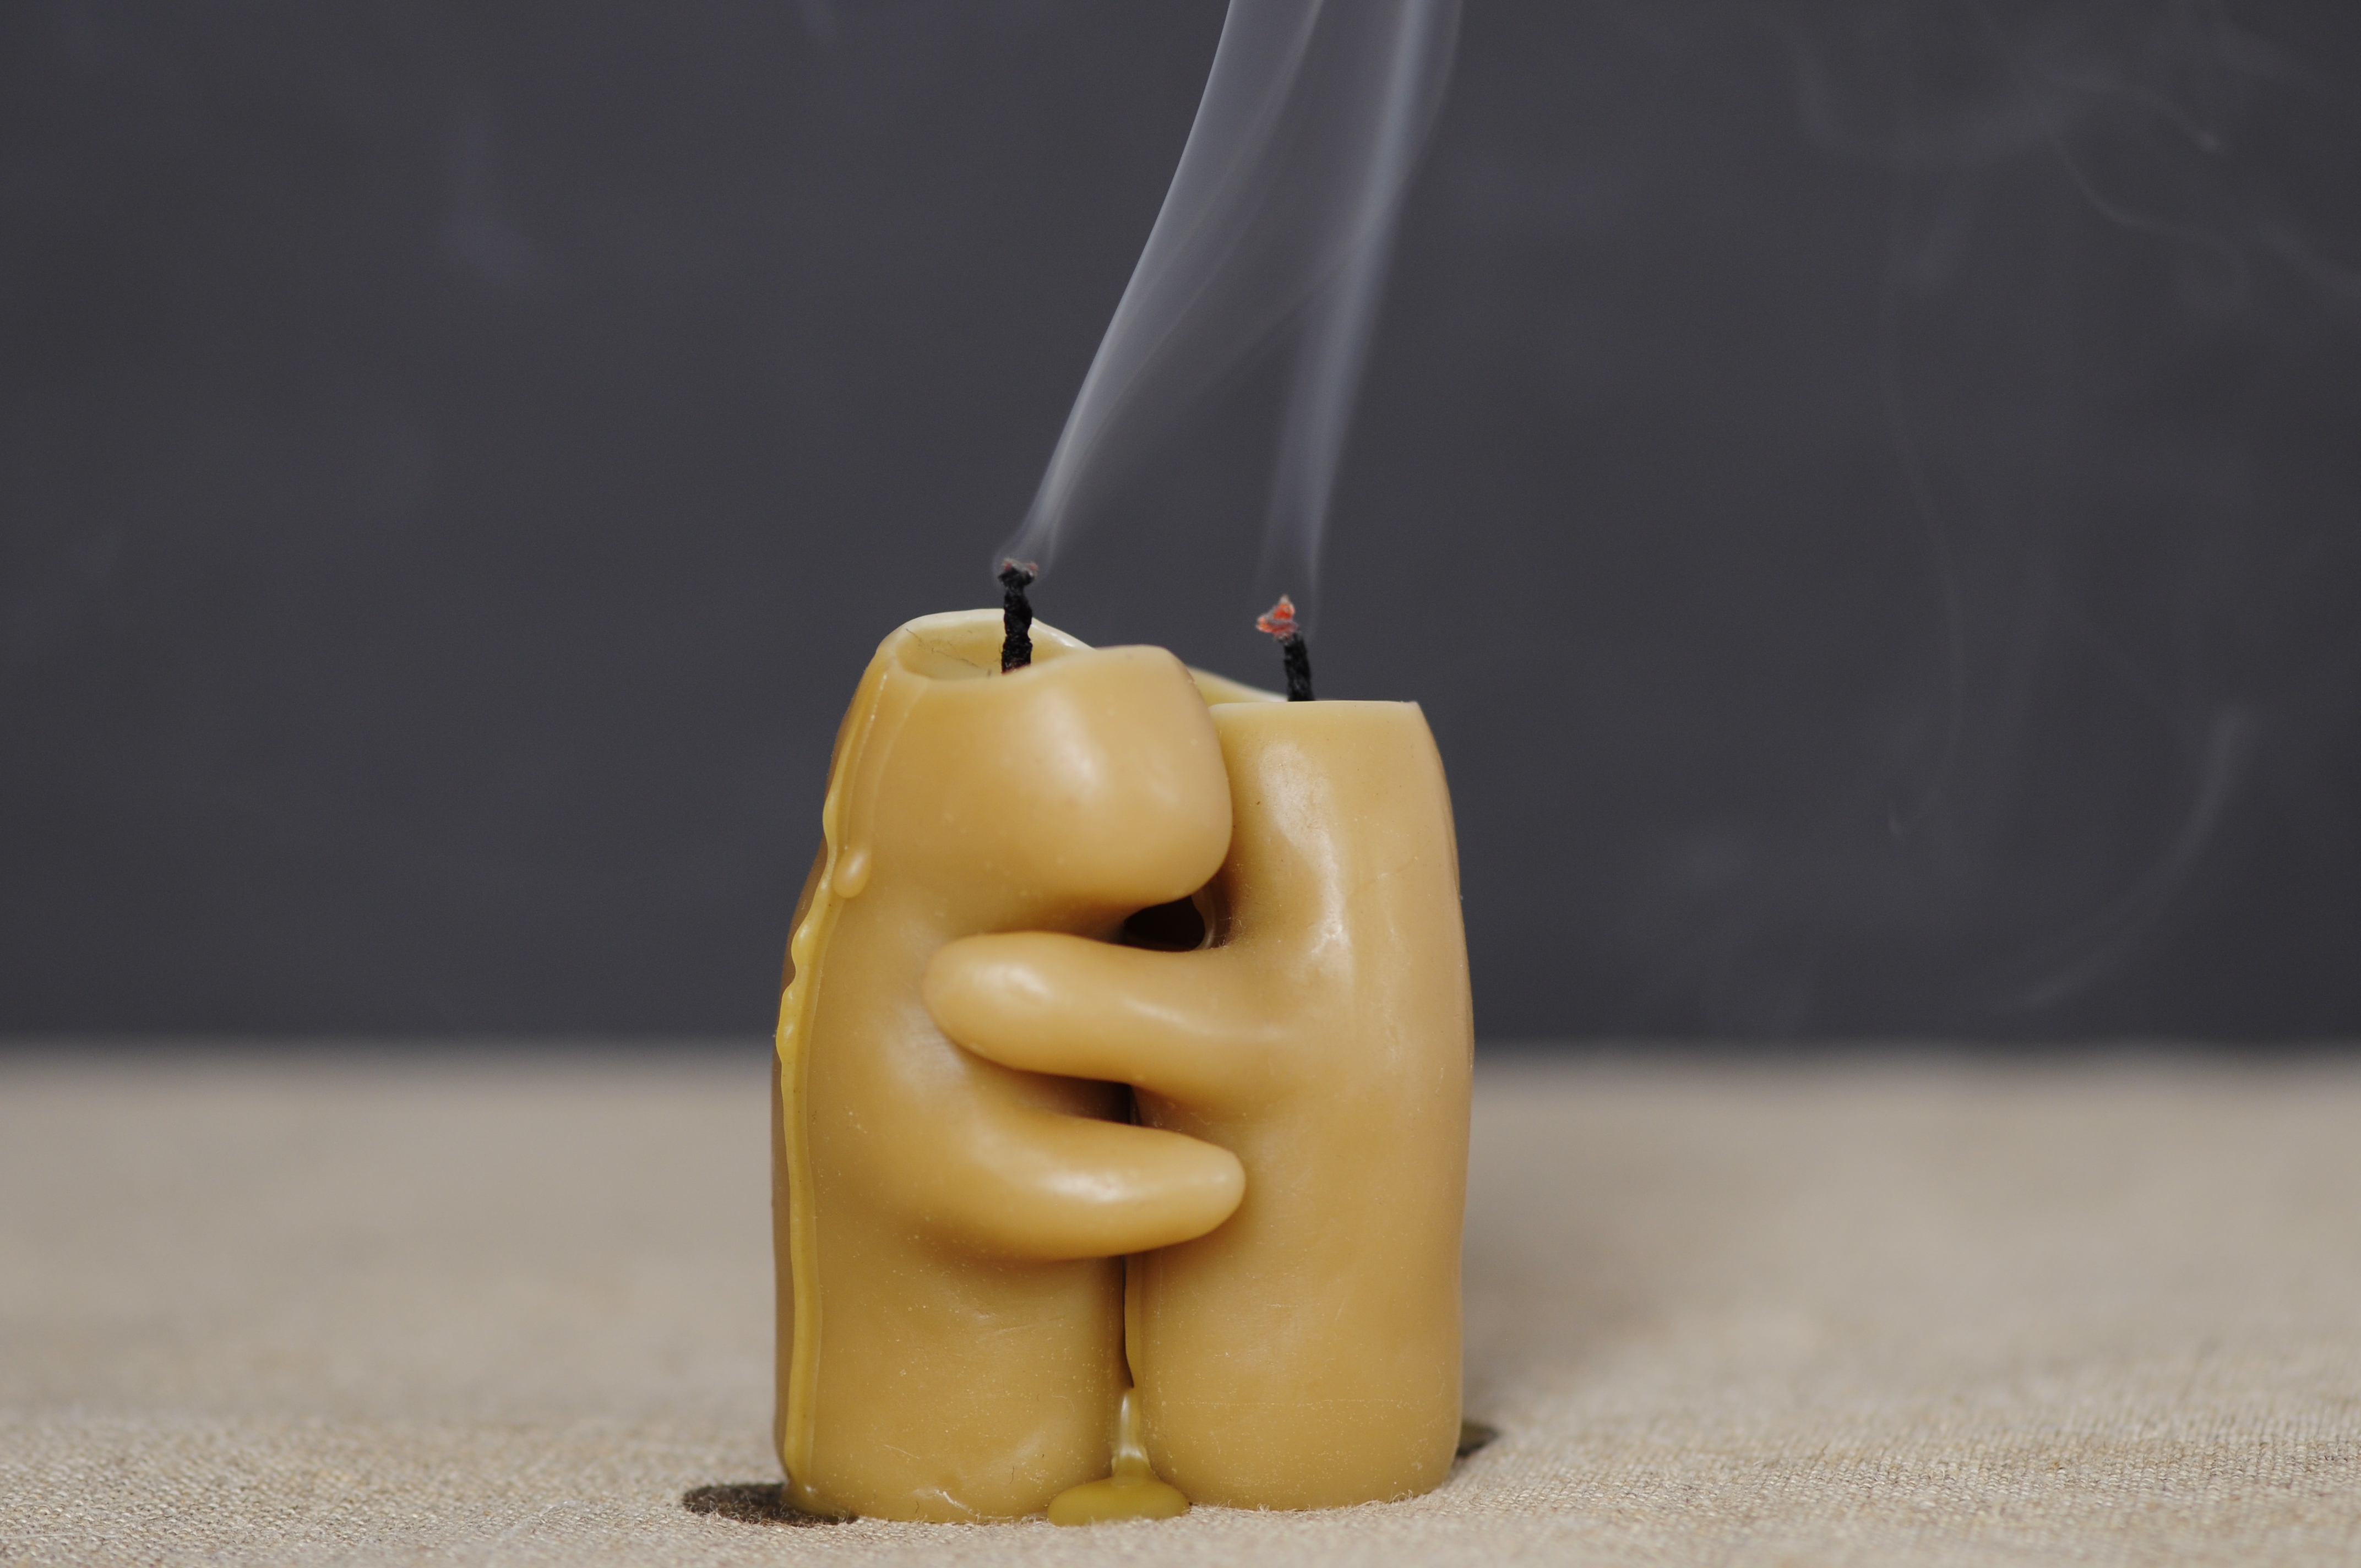
appearance, atmosphere, bright, sadness, candle, cathedral, celebrate, celebration, christianity, christmas, church, compassion, composition, death, emotion, faith, fidelity, farewell, feelings, filter, fire, flame, forgiveness, friendship, group, happiness, holiday, hope, love, memory, passion, relaxation, warmth, religion, prayer, romance, seasonal, spiritual, spirituality, strength, symbol, temple, text, traditional, warm, wax, hand, lighting, finger, product design, still life photography, figurine